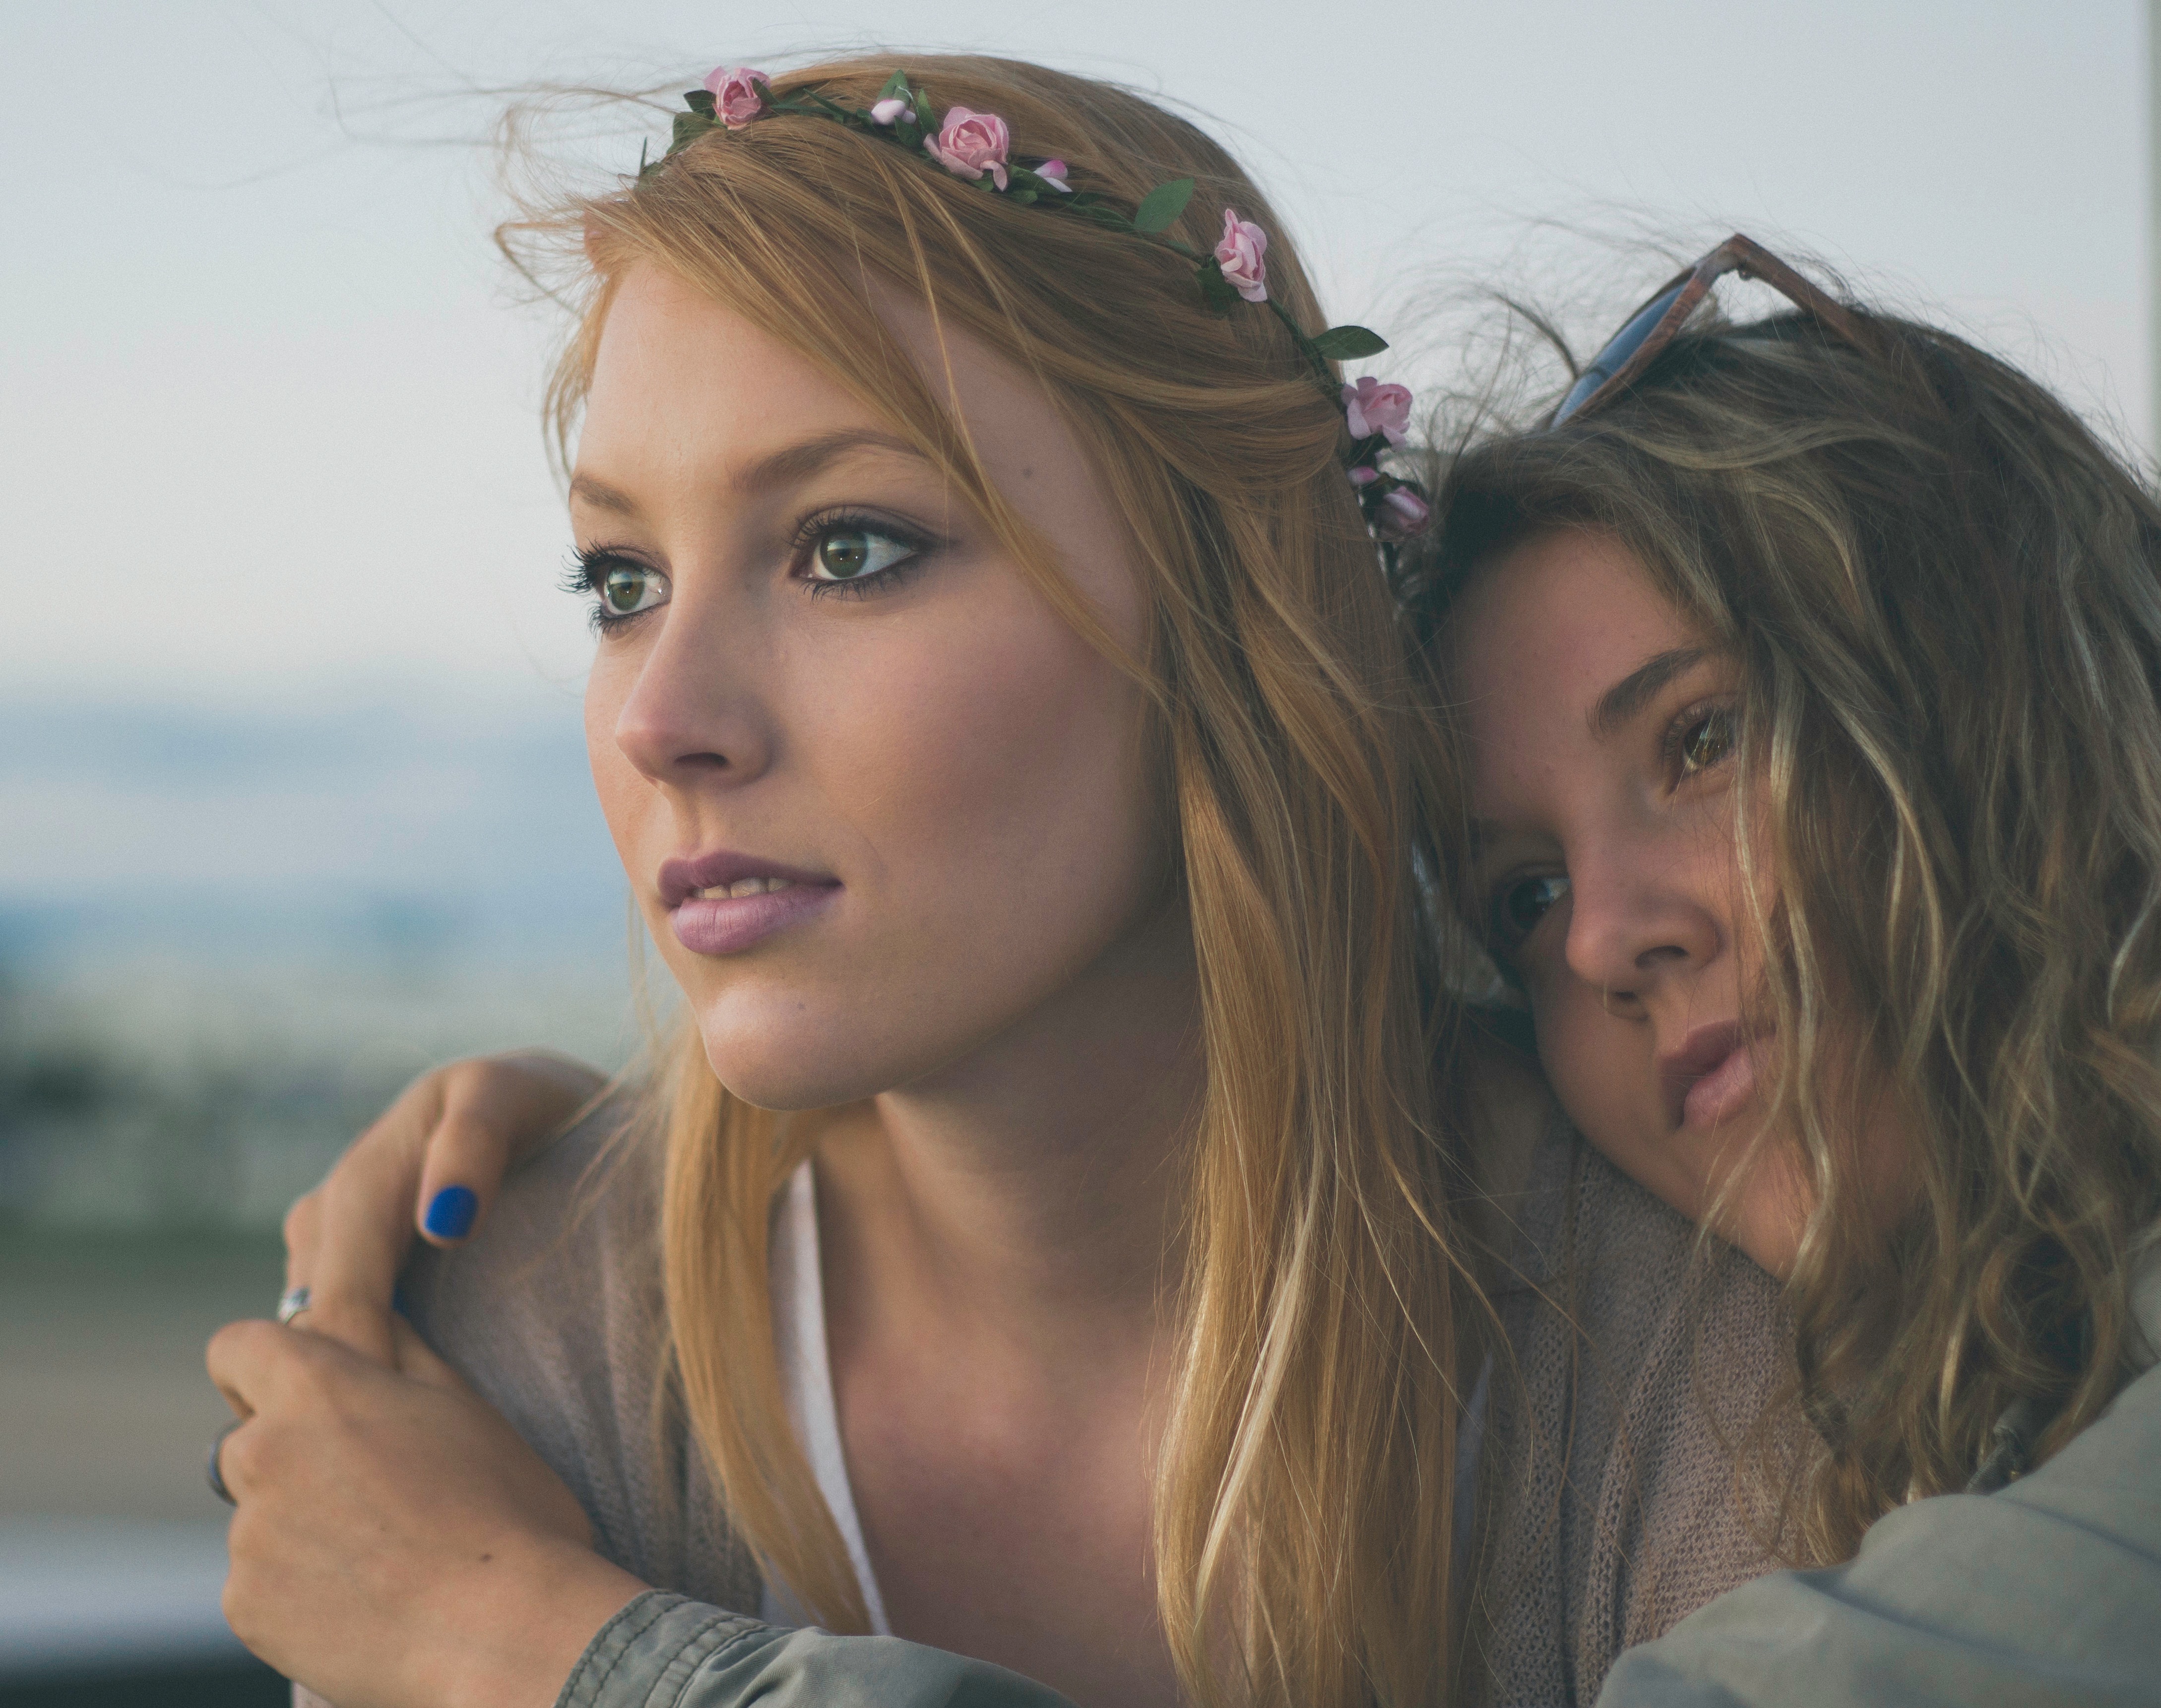
person, girl, woman, white, photography, female, love, brunette, portrait, model, young, color, fashion, clothing, lady, blonde, facial expression, smile, face, family, girls, women, eye, head, photograph, skin, beauty, blond, image, organ, beautiful women, attractive, adult, sisters, beautiful woman, photo shoot, beautiful woman face, brown hair, portrait photography, art model